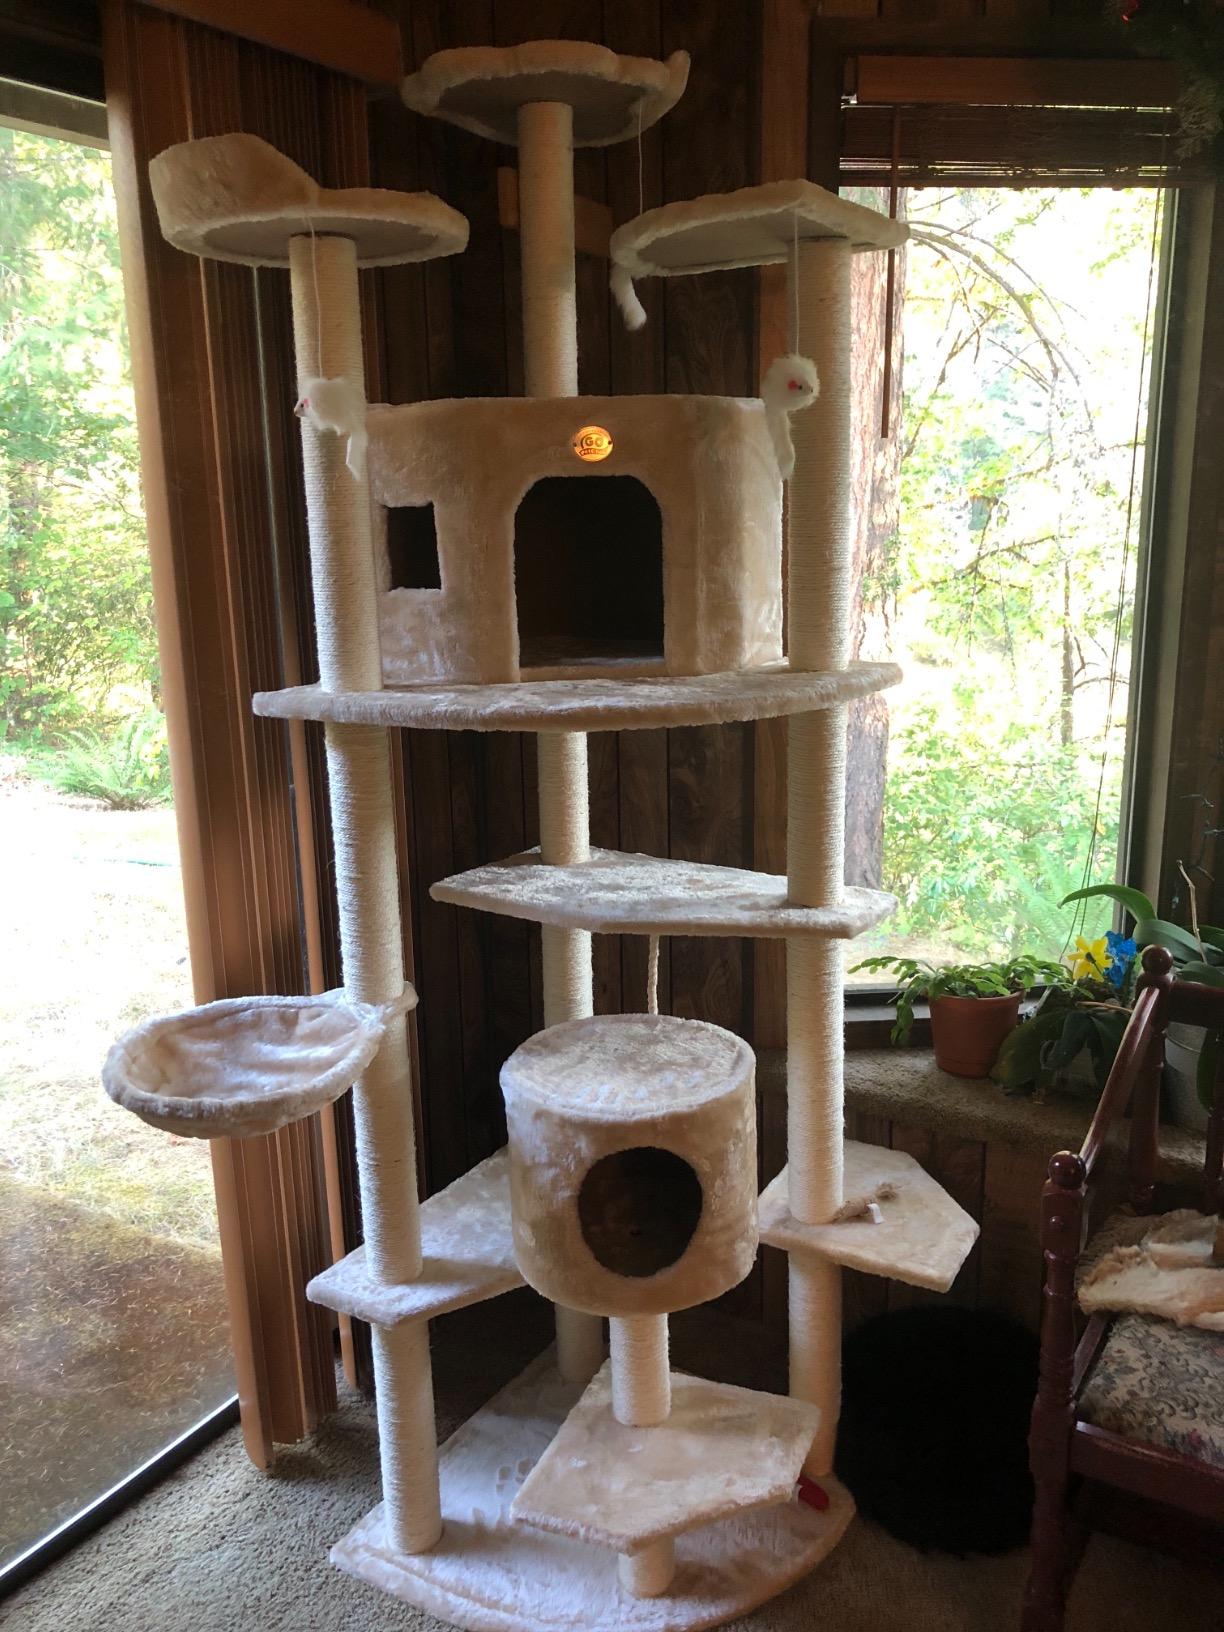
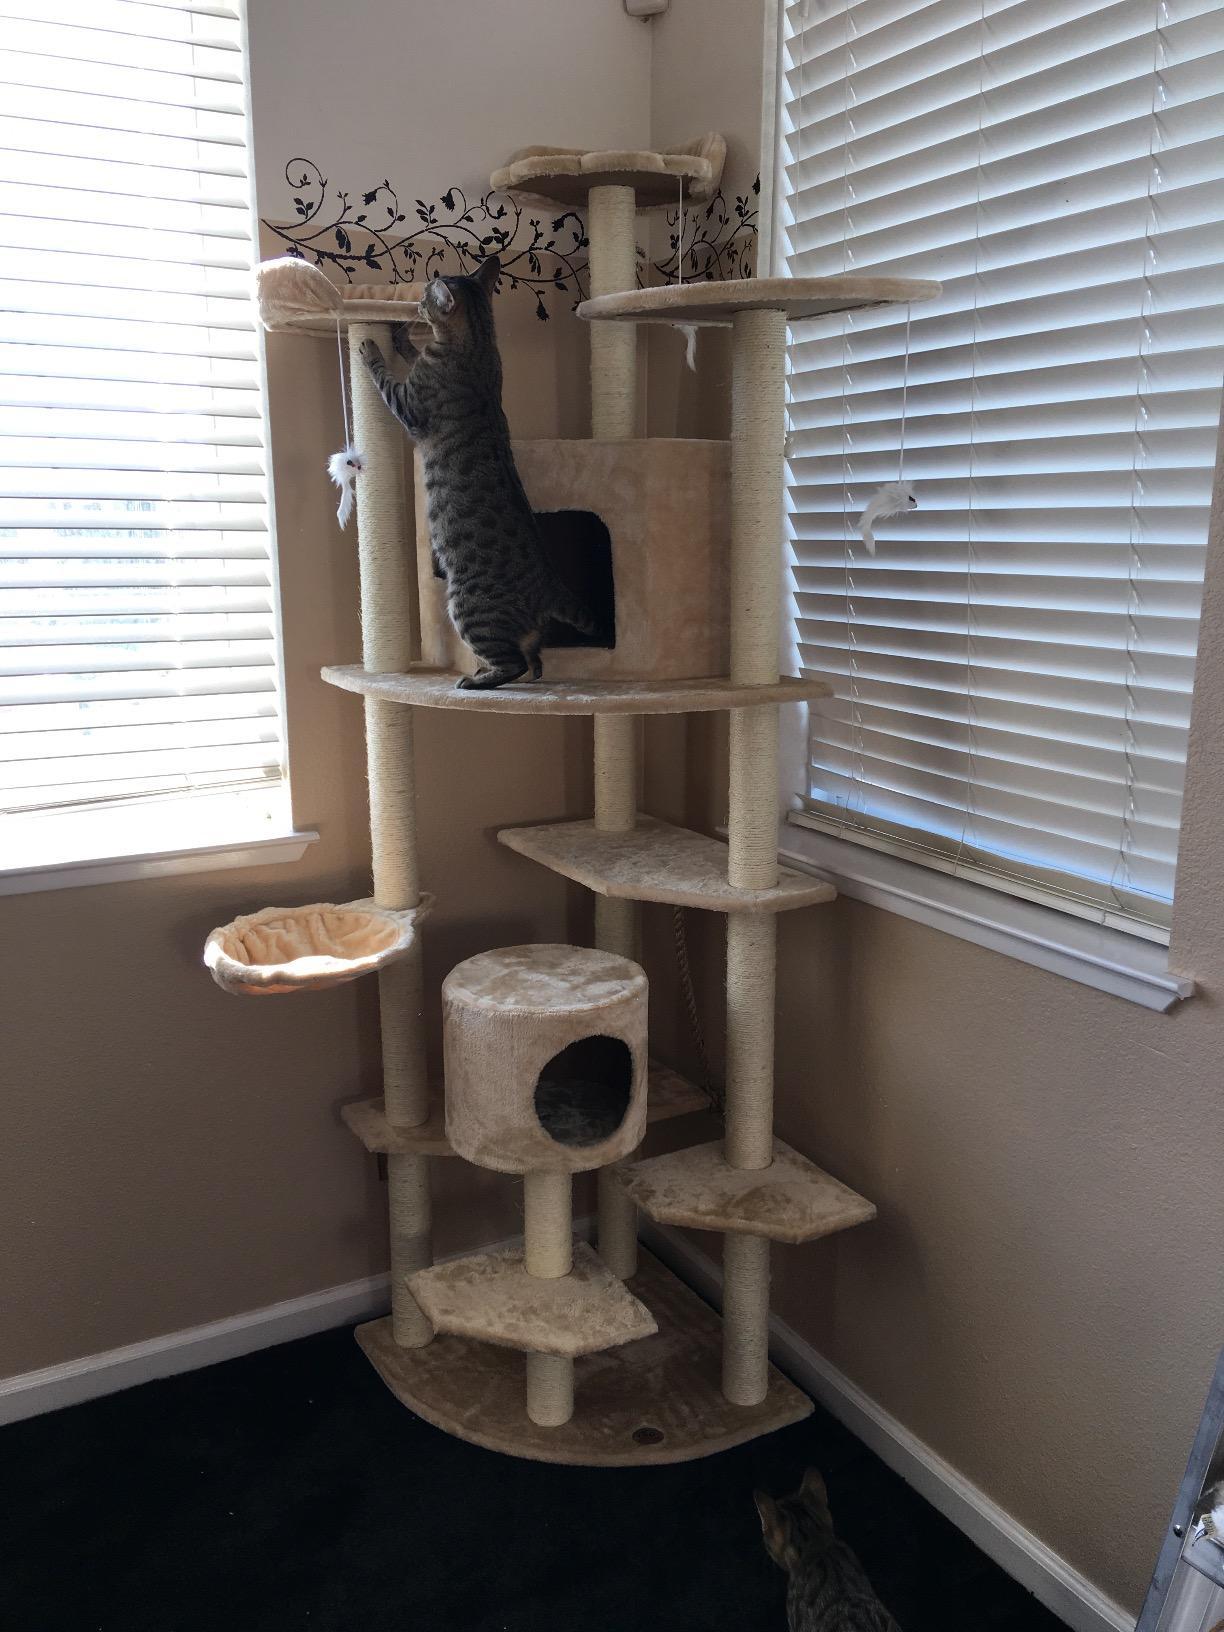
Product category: items_cat tree
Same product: yes